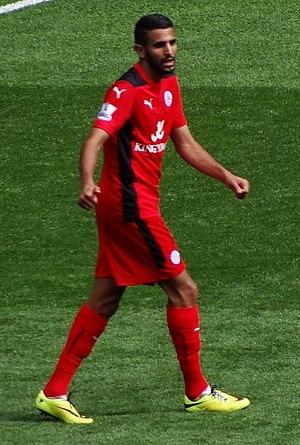
Le prix du Joueur de l'année de la PFA est une récompense annuelle de football décernée au meilleur joueur de l'année dans le Championnat d'Angleterre de football. Le premier prix a été décerné à la fin de la saison 1973-1974. Un vote des membres du syndicat des joueurs, le Professional Footballers' Association, désigne le vainqueur. Le premier lauréat est le défenseur anglais Norman Hunter, qui évoluait alors au Leeds United FC. Seuls Mark Hughes, Alan Shearer, Thierry Henry, Cristiano Ronaldo et Gareth Bale ont remporté le prix à deux reprises, et seuls Henry, Ronaldo l'ont remporté deux fois consécutivement. Des quatre joueurs cités précédemment, seul Shearer a remporté le trophée avec deux clubs différents. Bien qu'il existe un prix distinct pour les joueurs de moins de 23 ans, les jeunes joueurs peuvent remporter ce trophée. Andy Gray en 1977, Cristiano Ronaldo en 2008 et Gareth Bale en 2013 ont réalisé le doublé.
Riyad Mahrez, né le 21 février 1991 à Sarcelles, est un footballeur international algérien. Il évolue actuellement au poste de milieu de terrain et d'ailier droit à Manchester City.
Le Quimper Kerfeunteun Football Club ou Quimper Kerfeunteun FC est un club de football français de la ville de Quimper dans le Finistère. Depuis 2010, le club enchaîne les relégations du CFA à la DRH, équivalent de la 9ᵉ division. Le club finistérien évoluera pour la saison 2018-2019 en Régional 2 après avoir remporté son championnat de Régional 3.